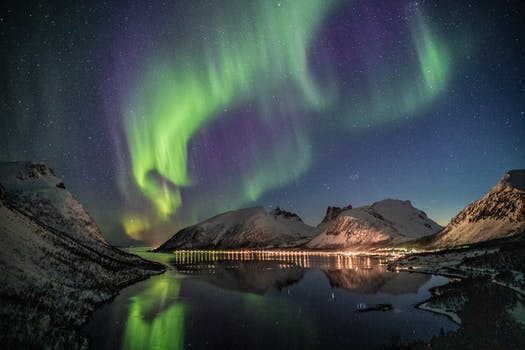
Label: No Watermark